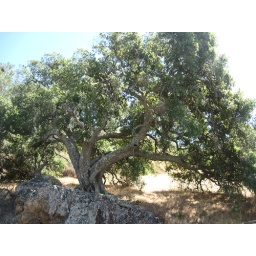
tree in rock